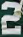
Number: 2